James Miller McKim

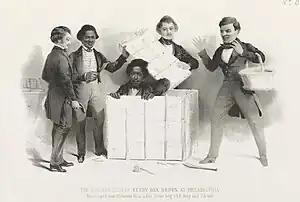
"The Resurrection of Henry Box Brown at Philadelphia" (1850) by Samuel W. Rowse

In 1849, he was on the receiving end of an unusual and historic shipment, when Henry "Box" Brown, an innovative and determined man who had escaped enslavement in Richmond, Virginia, arrived in Philadelphia in a small shipping box. McKim was depicted in "The Resurrection of Henry Box Brown at Philadelphia", a lithograph by artist Samuel W. Rowse, which was widely published to help raise funds for the Underground Railroad. Brown wrote his autobiography in 1851.